The Antelope

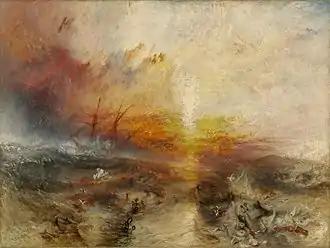
"The Slave Ship", an 1840 painting by J. M. W. Turner

John Smith was first mate on the "Columbia", later renamed "Arraganta", when it sailed from Baltimore, Maryland under a letter of marque issued by the Uruguayan revolutionary José Gervasio Artigas. (American law prohibited U.S. citizens from serving on foreign war ships, and all of the crew on the "Columbia" had sworn that they were not U.S. citizens.) After the "Arraganta" captured the "Antelope", John Smith became captain of the prize crew on the "Antelope", which was renamed "General Ramirez".